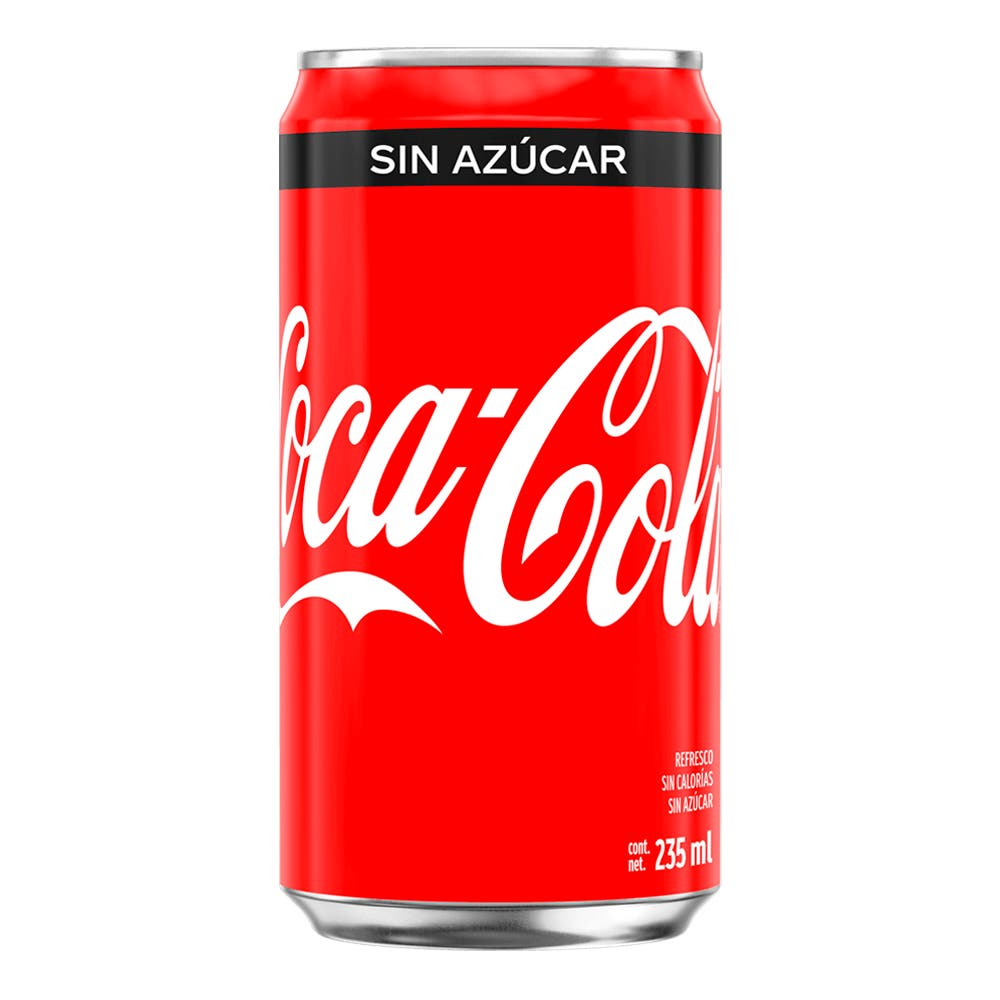
A Coca-Cola sugar free soda in a 235-mililiters  can